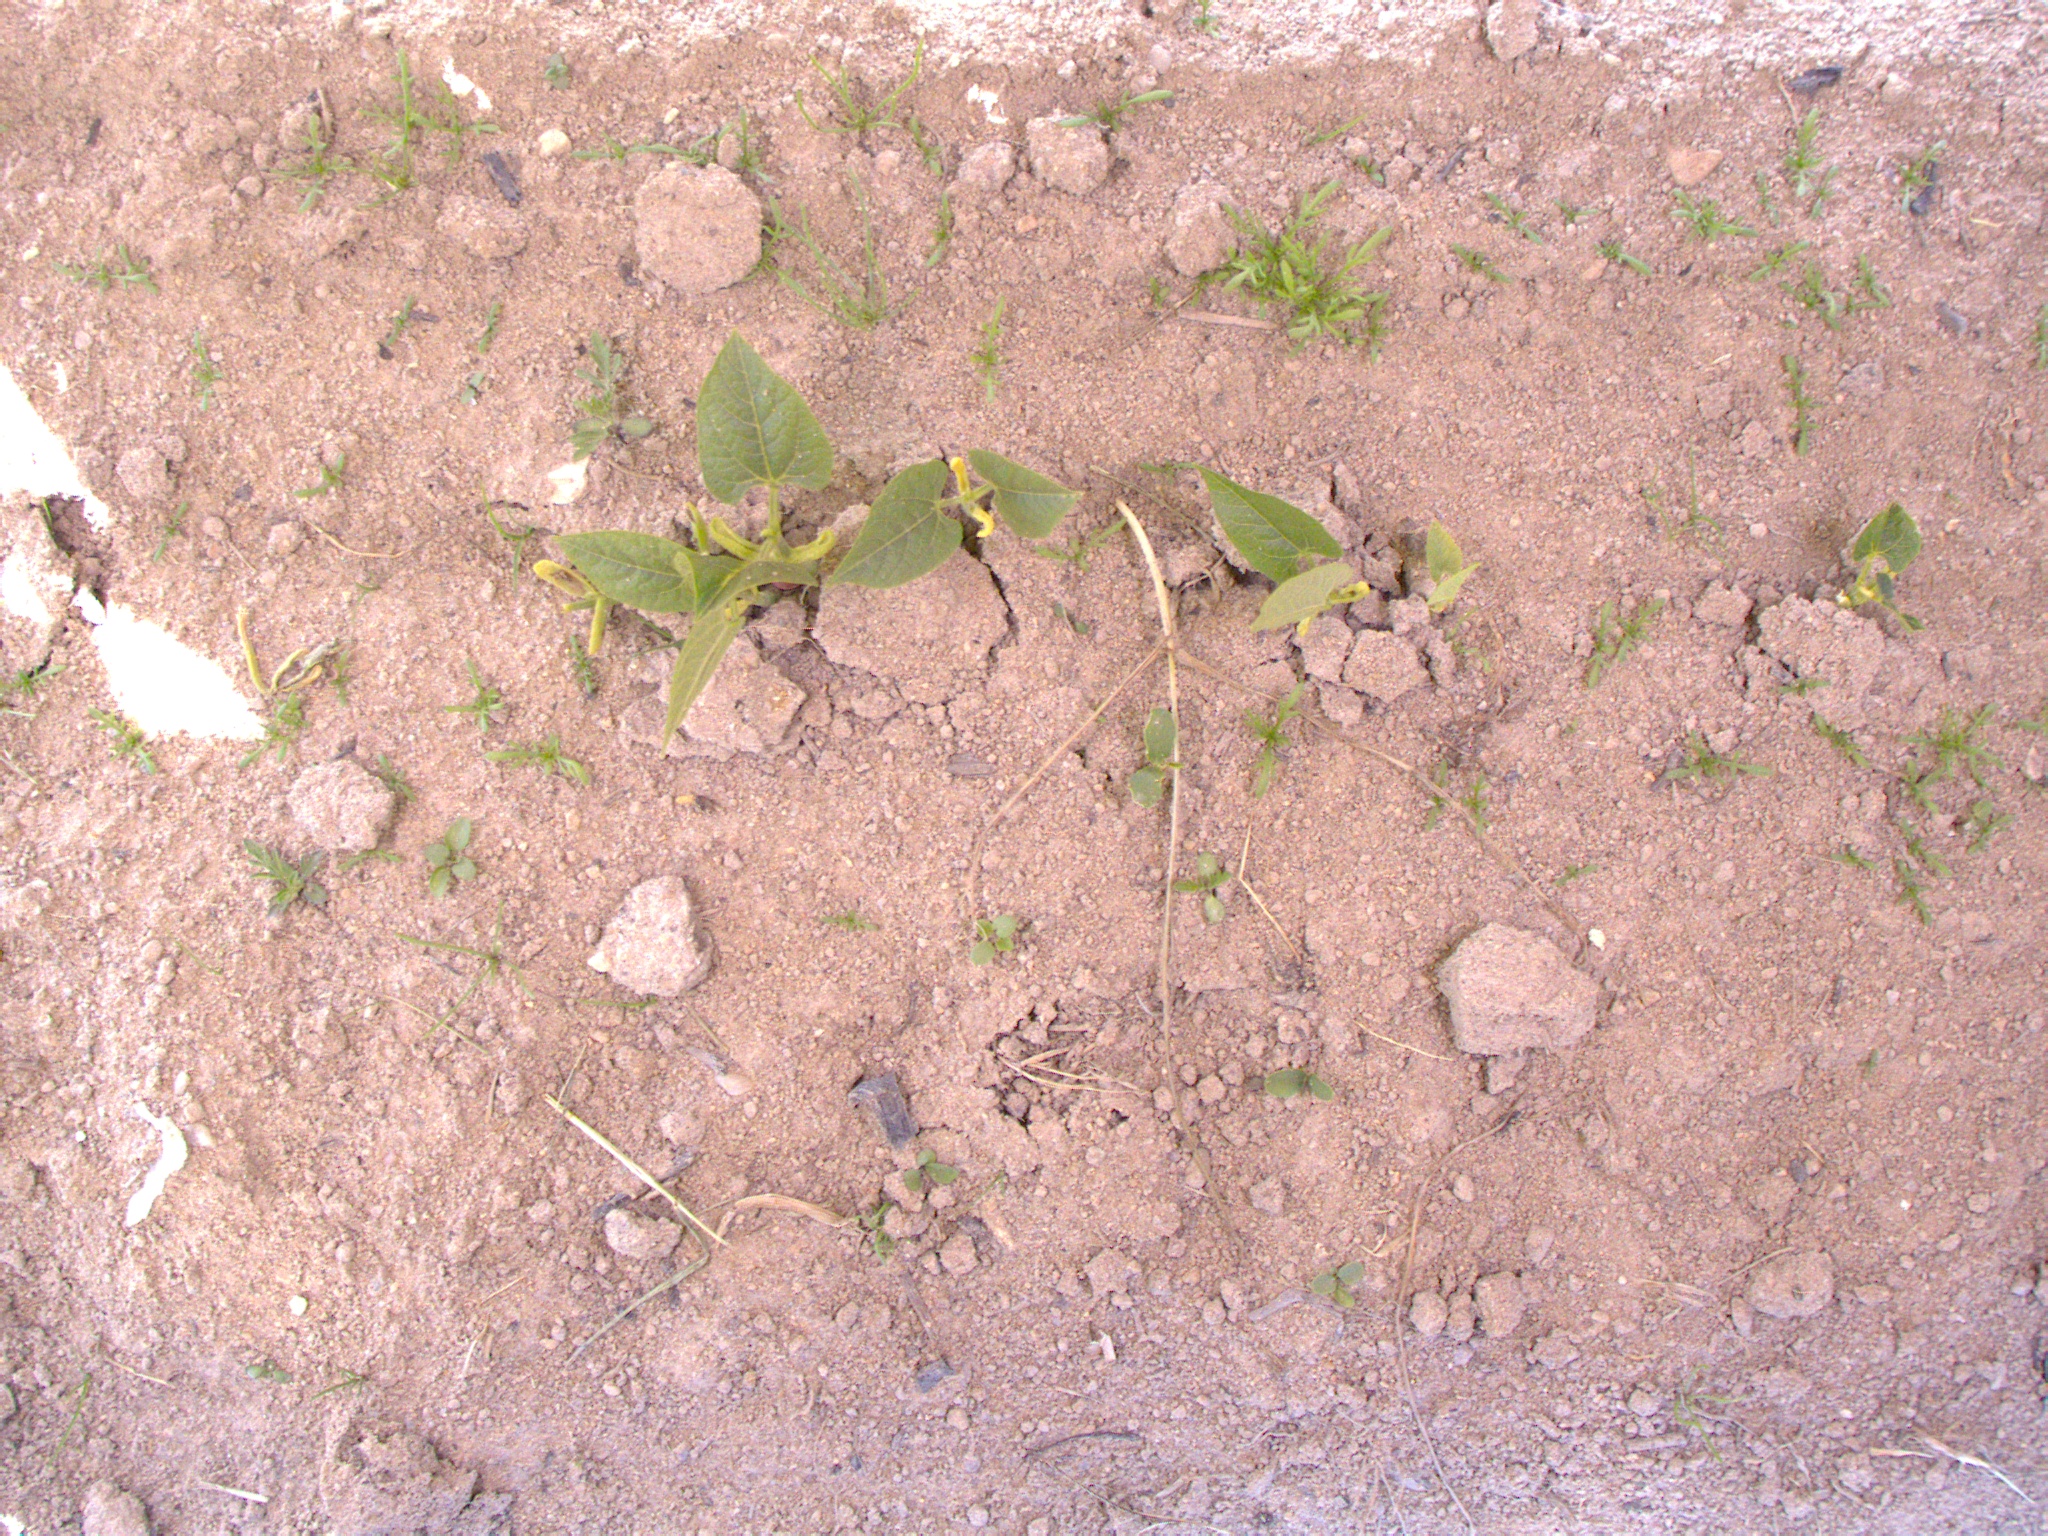
Crop: bean
Objects: bean, bean, bean, bean, bean, bean, bean, stem_bean, stem_bean, stem_bean, stem_bean, stem_bean, stem_bean, stem_bean